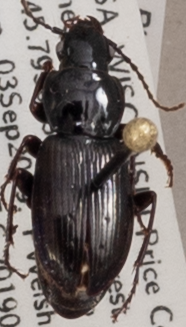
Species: Pterostichus pensylvanicus
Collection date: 2019-09-03
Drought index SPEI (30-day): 0.694
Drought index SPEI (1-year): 2.09
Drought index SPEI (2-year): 1.28